Litter (rescue basket)

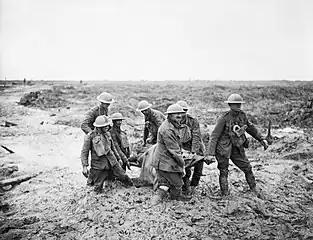
World War I stretcher in use

A litter is a stretcher designed to be used where there are physical obstacles that impair movement, including other hazards such as, in confined spaces, on slopes or uneven terrain, or in densely forested areas. Typically it is shaped to accommodate an adult in a face up position and it is used in search and rescue operations. The person is strapped into the basket, making safe evacuation possible. The person generally is further protected by a cervical collar and sometimes a long spine board, so as to immobilize the person and prevent further injury.